Lamoura

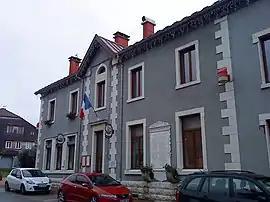
Town hall

Lamoura is a commune in the Jura department in Bourgogne-Franche-Comté in eastern France.